Dark Devotion

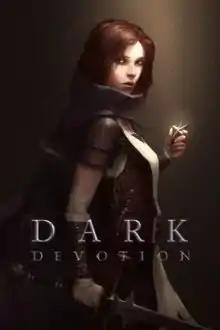

Dark Devotion is a 2019 action role-playing game developed by Hibernian Workshop and published by The Arcade Crew. It was released for Windows, PlayStation 4, Nintendo Switch. Development started in 2015, with a successful Kickstarter campaign being launched two years later.